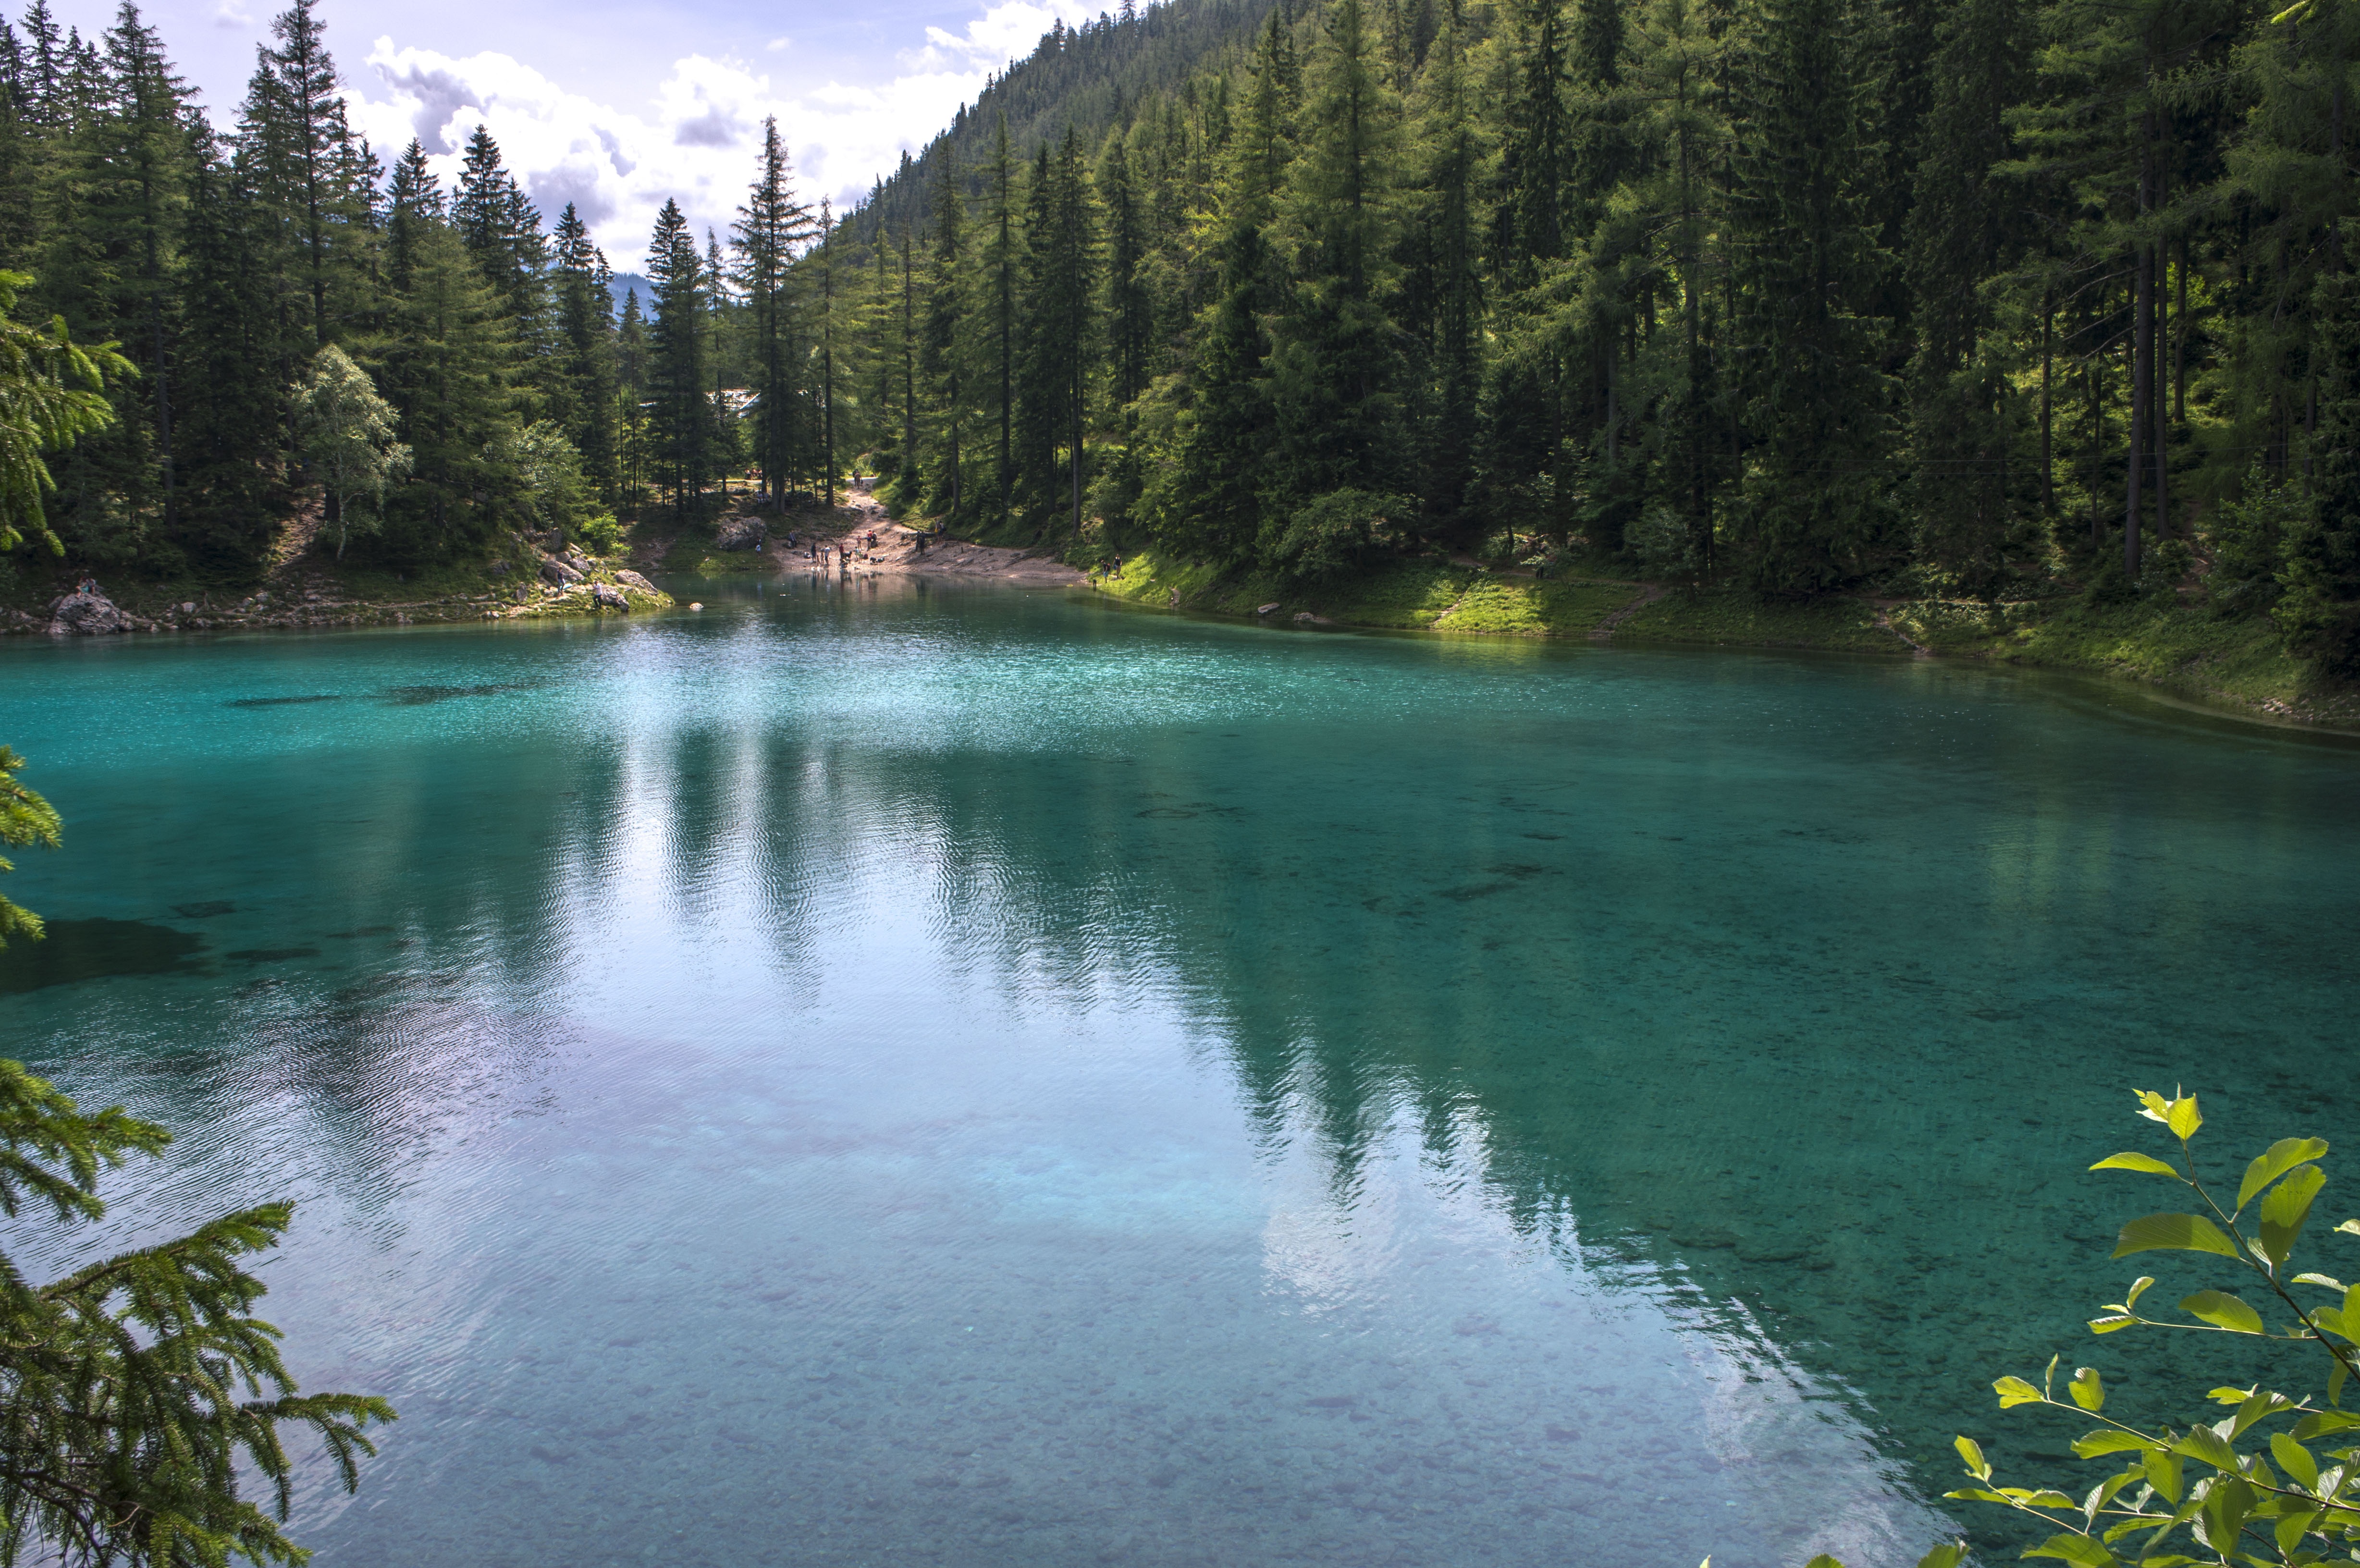
water, wilderness, mountain, lake, river, pond, reflection, reservoir, body of water, loch, mirroring, green lake, upper styria, trag ss